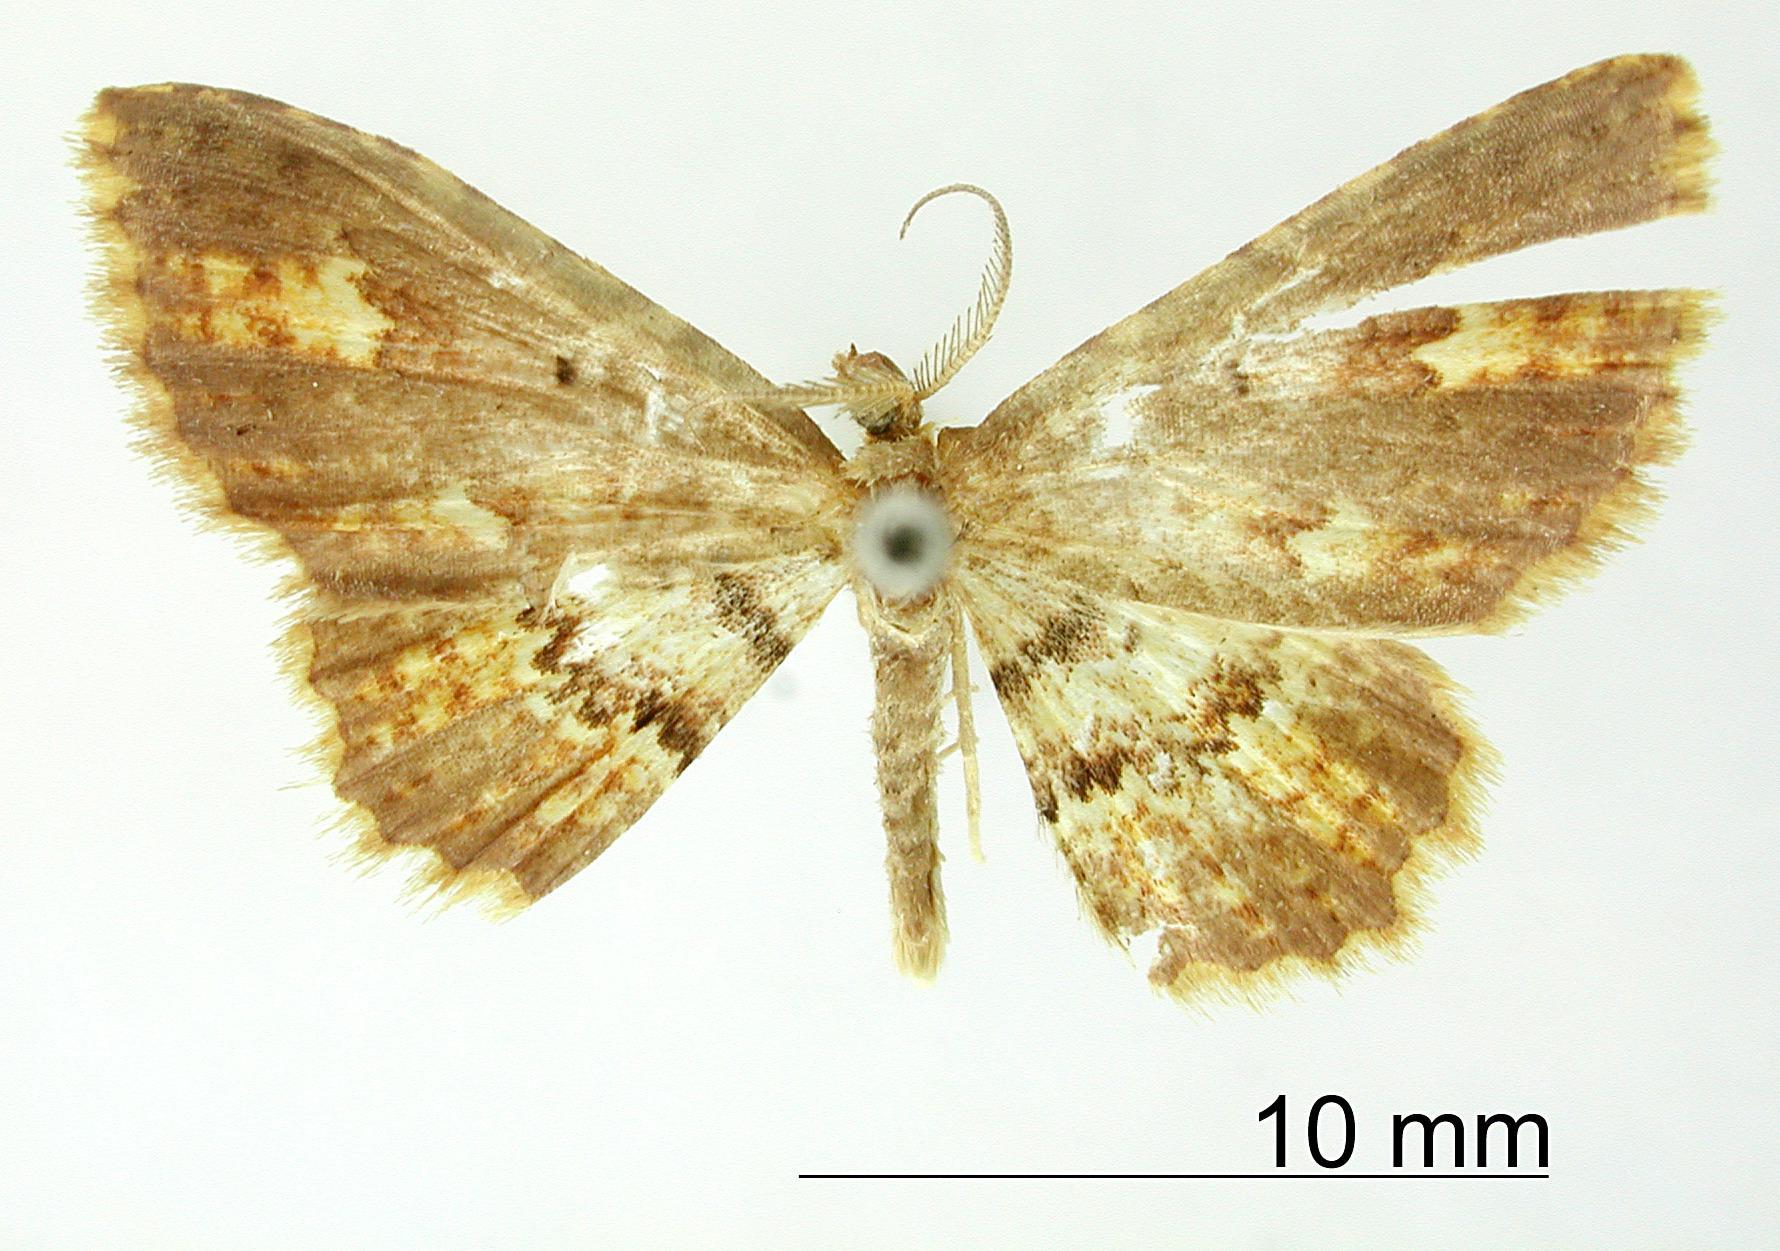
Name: Cambogia biradiata
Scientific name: Cambogia biradiata Dognin, 1910
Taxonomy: Animalia, Arthropoda, Insecta, Lepidoptera, Geometridae, Larentiinae
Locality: San Antonio, Colombia